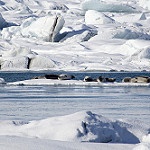
Label: glacier